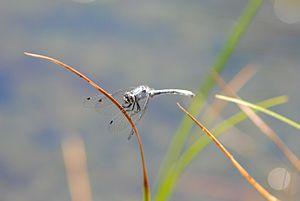
La nannothème elfe est une espèce de la famille des Libellulidae appartenant au sous-ordre des anisoptères dans l'ordre des odonates.
Nannothemis est un genre d'insectes de la famille des Libellulidae, appartenant au sous-ordre des anisoptères dans l'ordre des odonates. Une seule espèce est représentante du genre : Nannothemis bella.